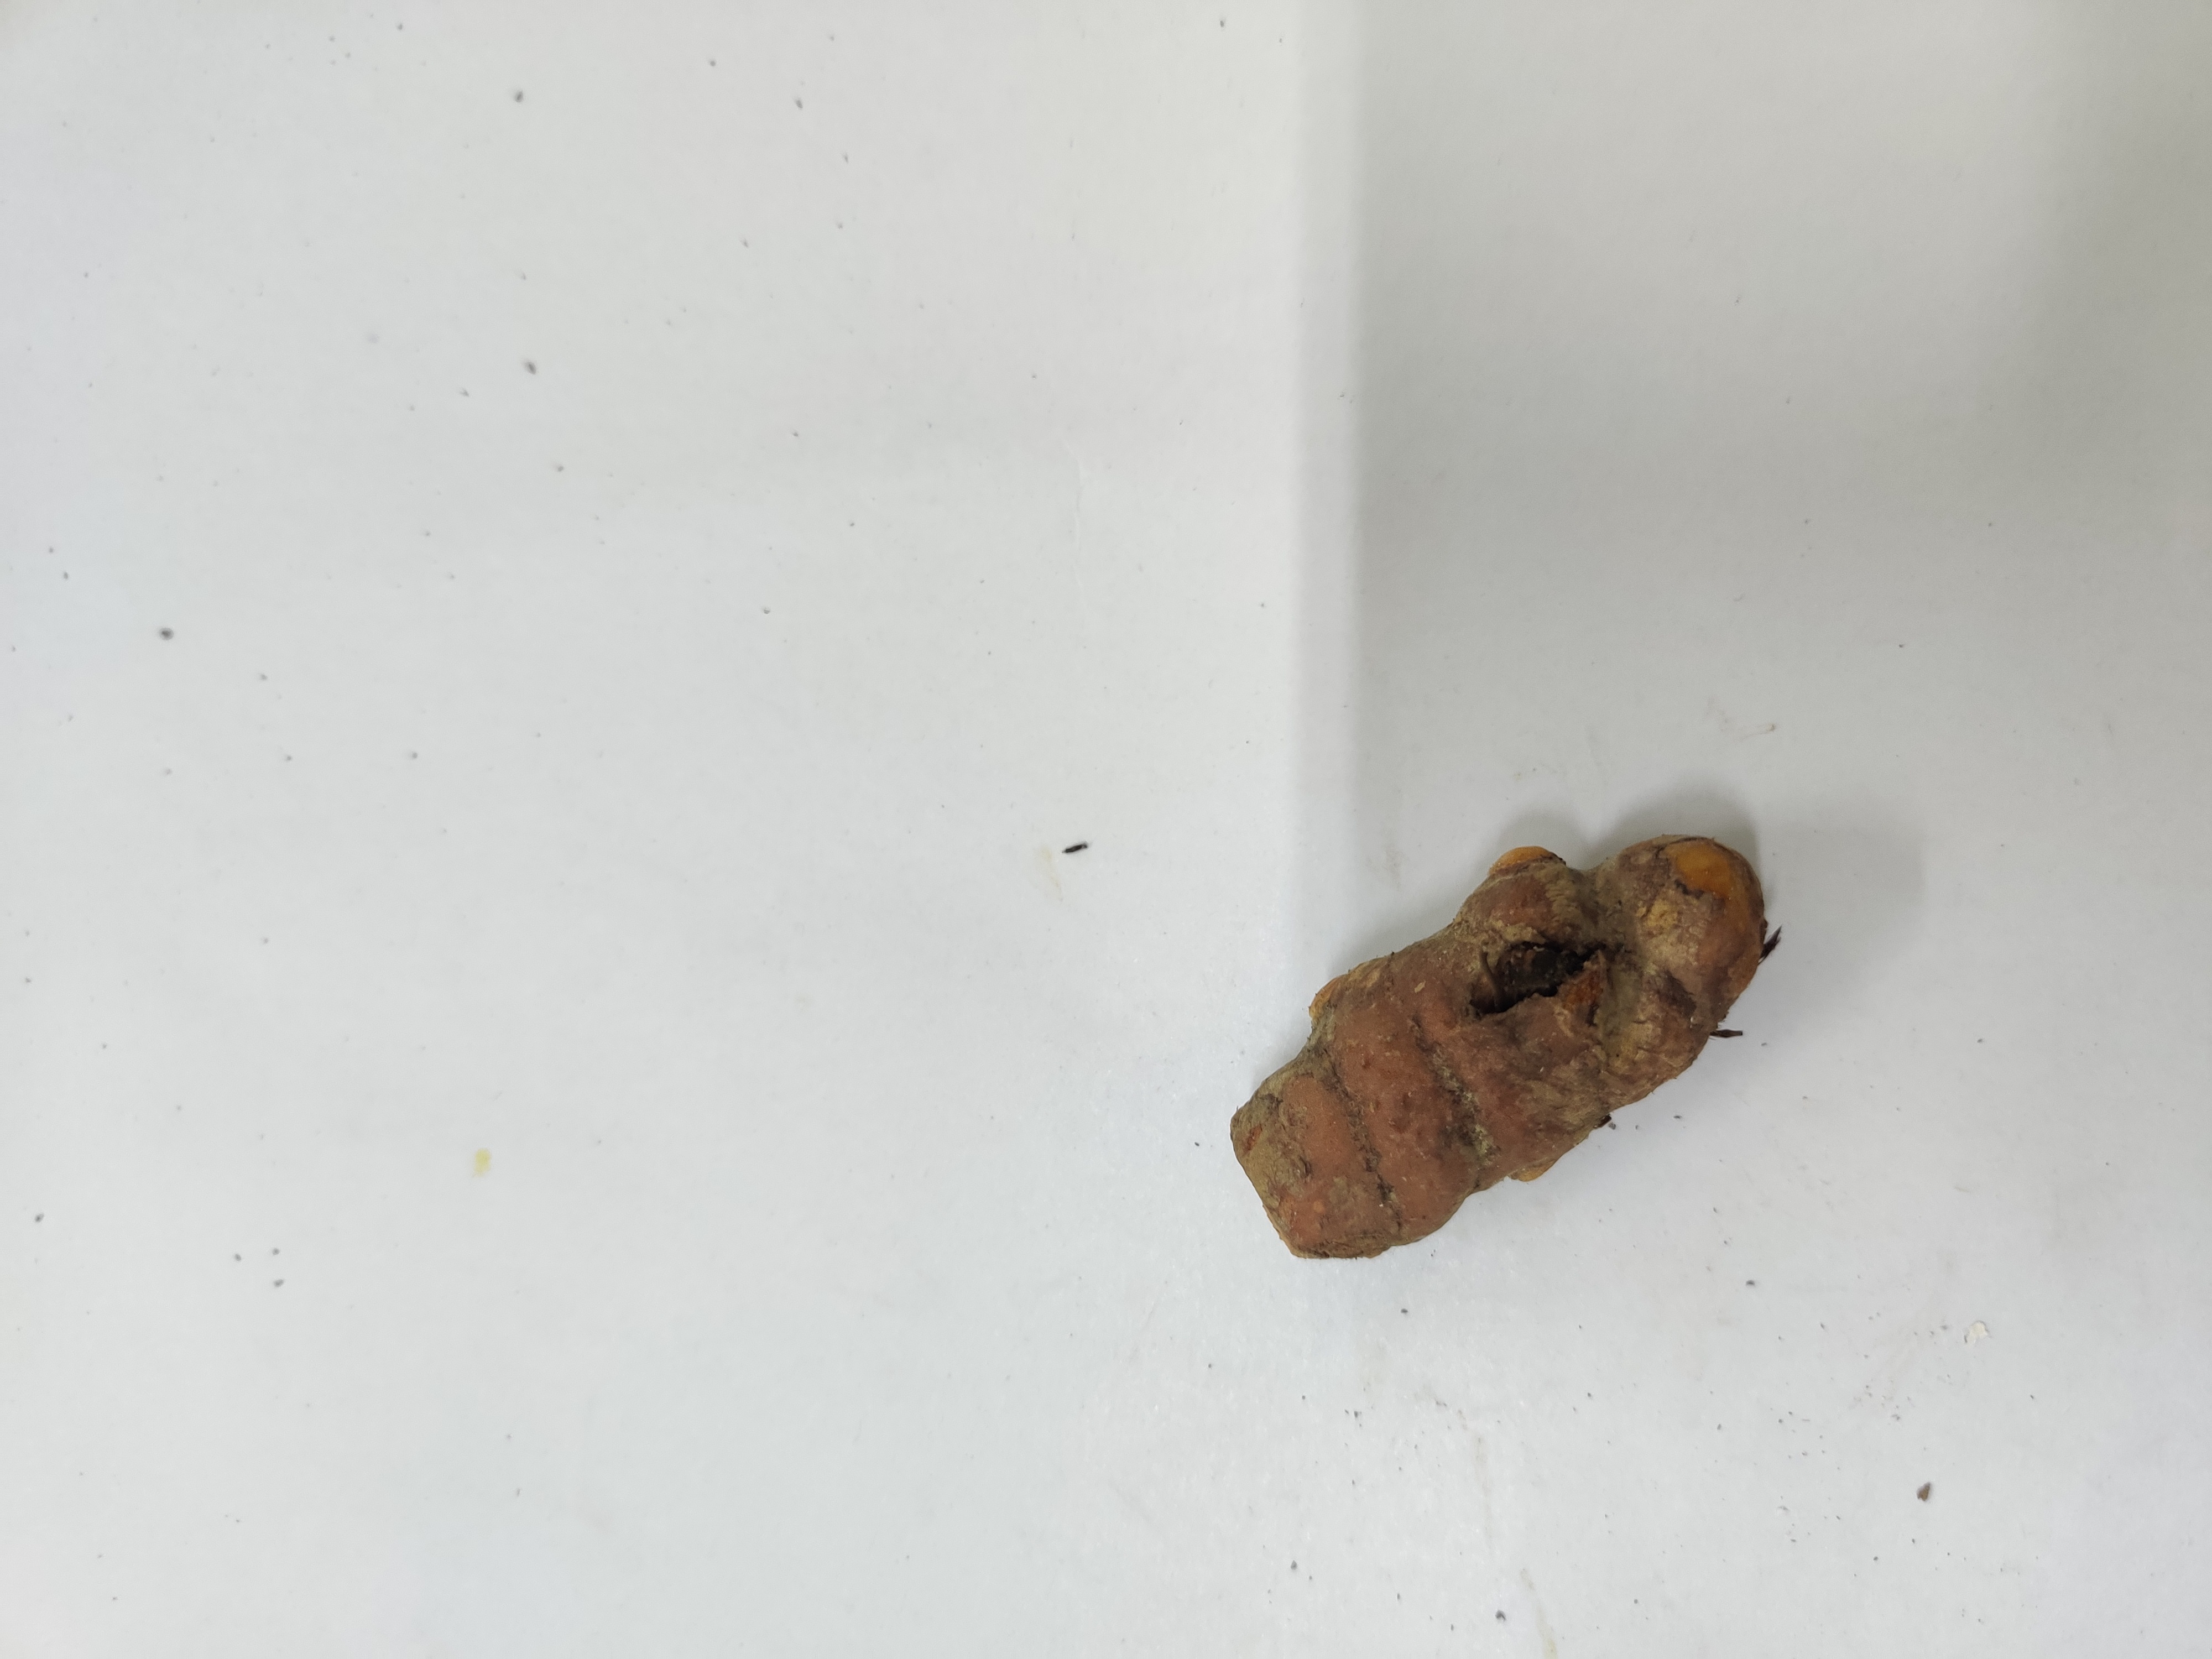
Crop: Turmeric
Condition: Damaged